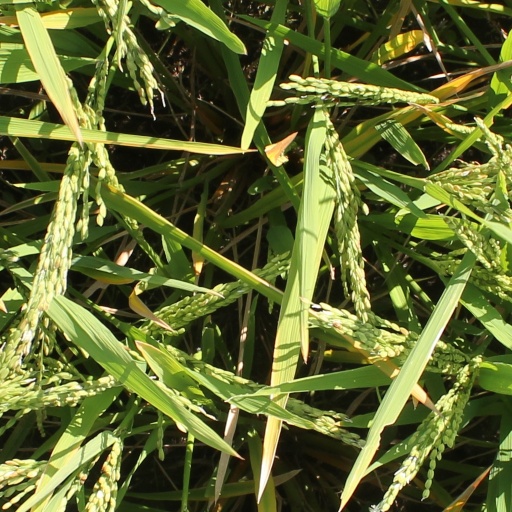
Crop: rice